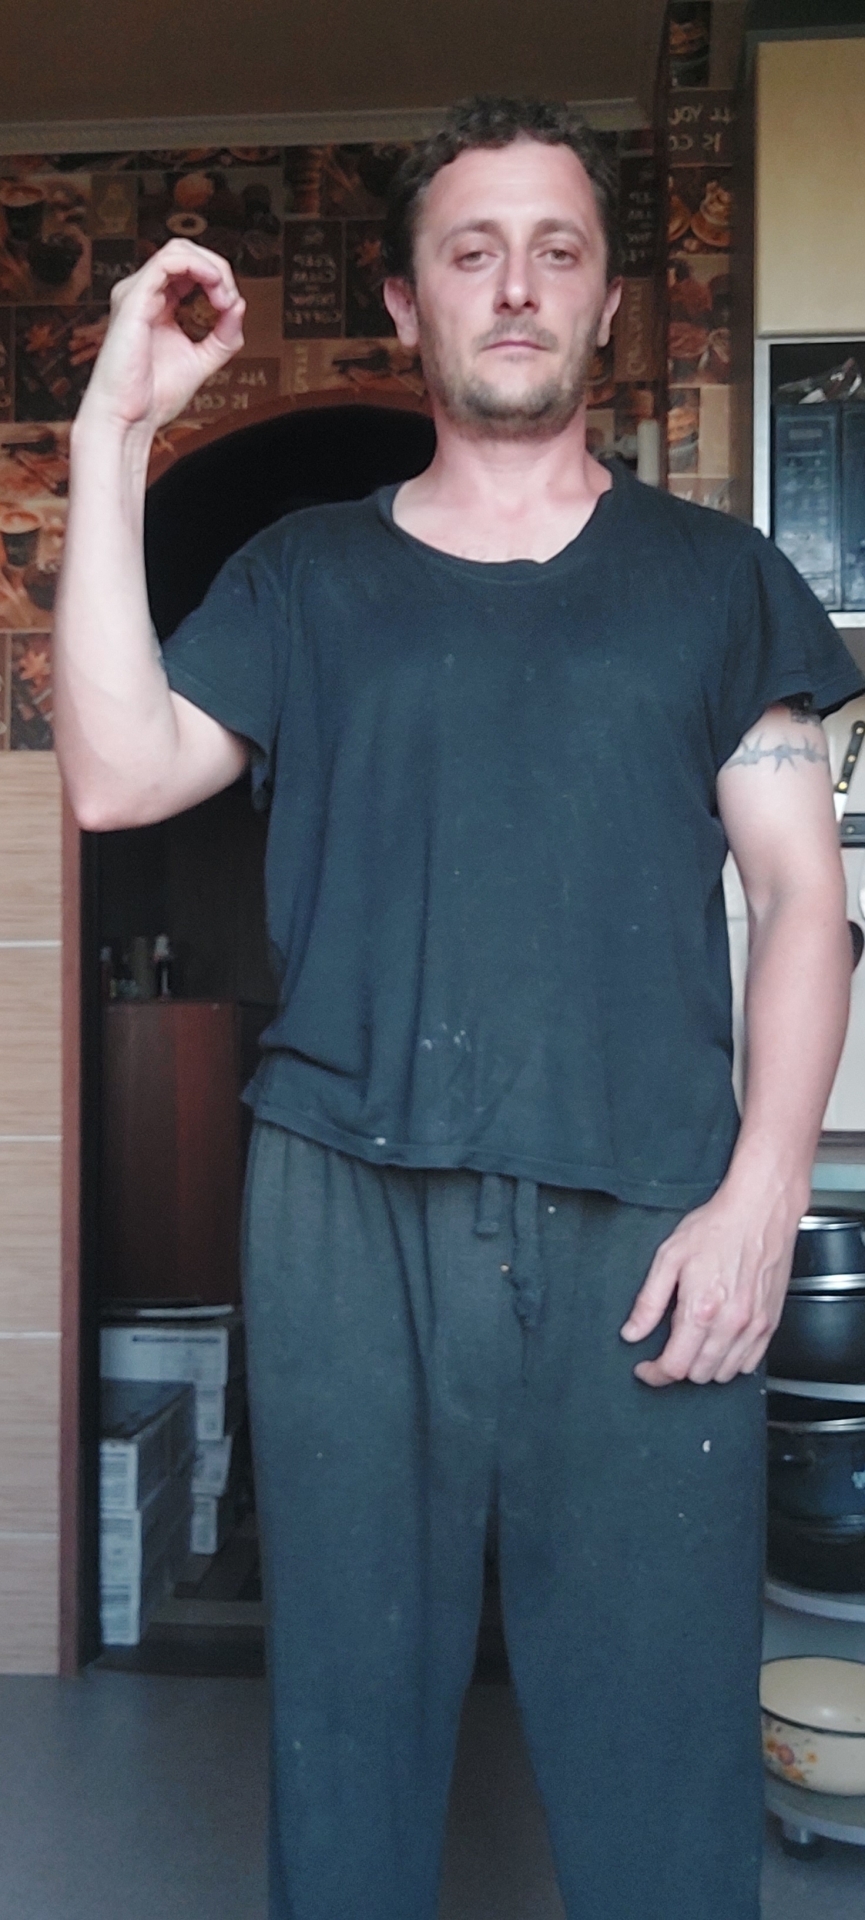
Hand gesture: grip